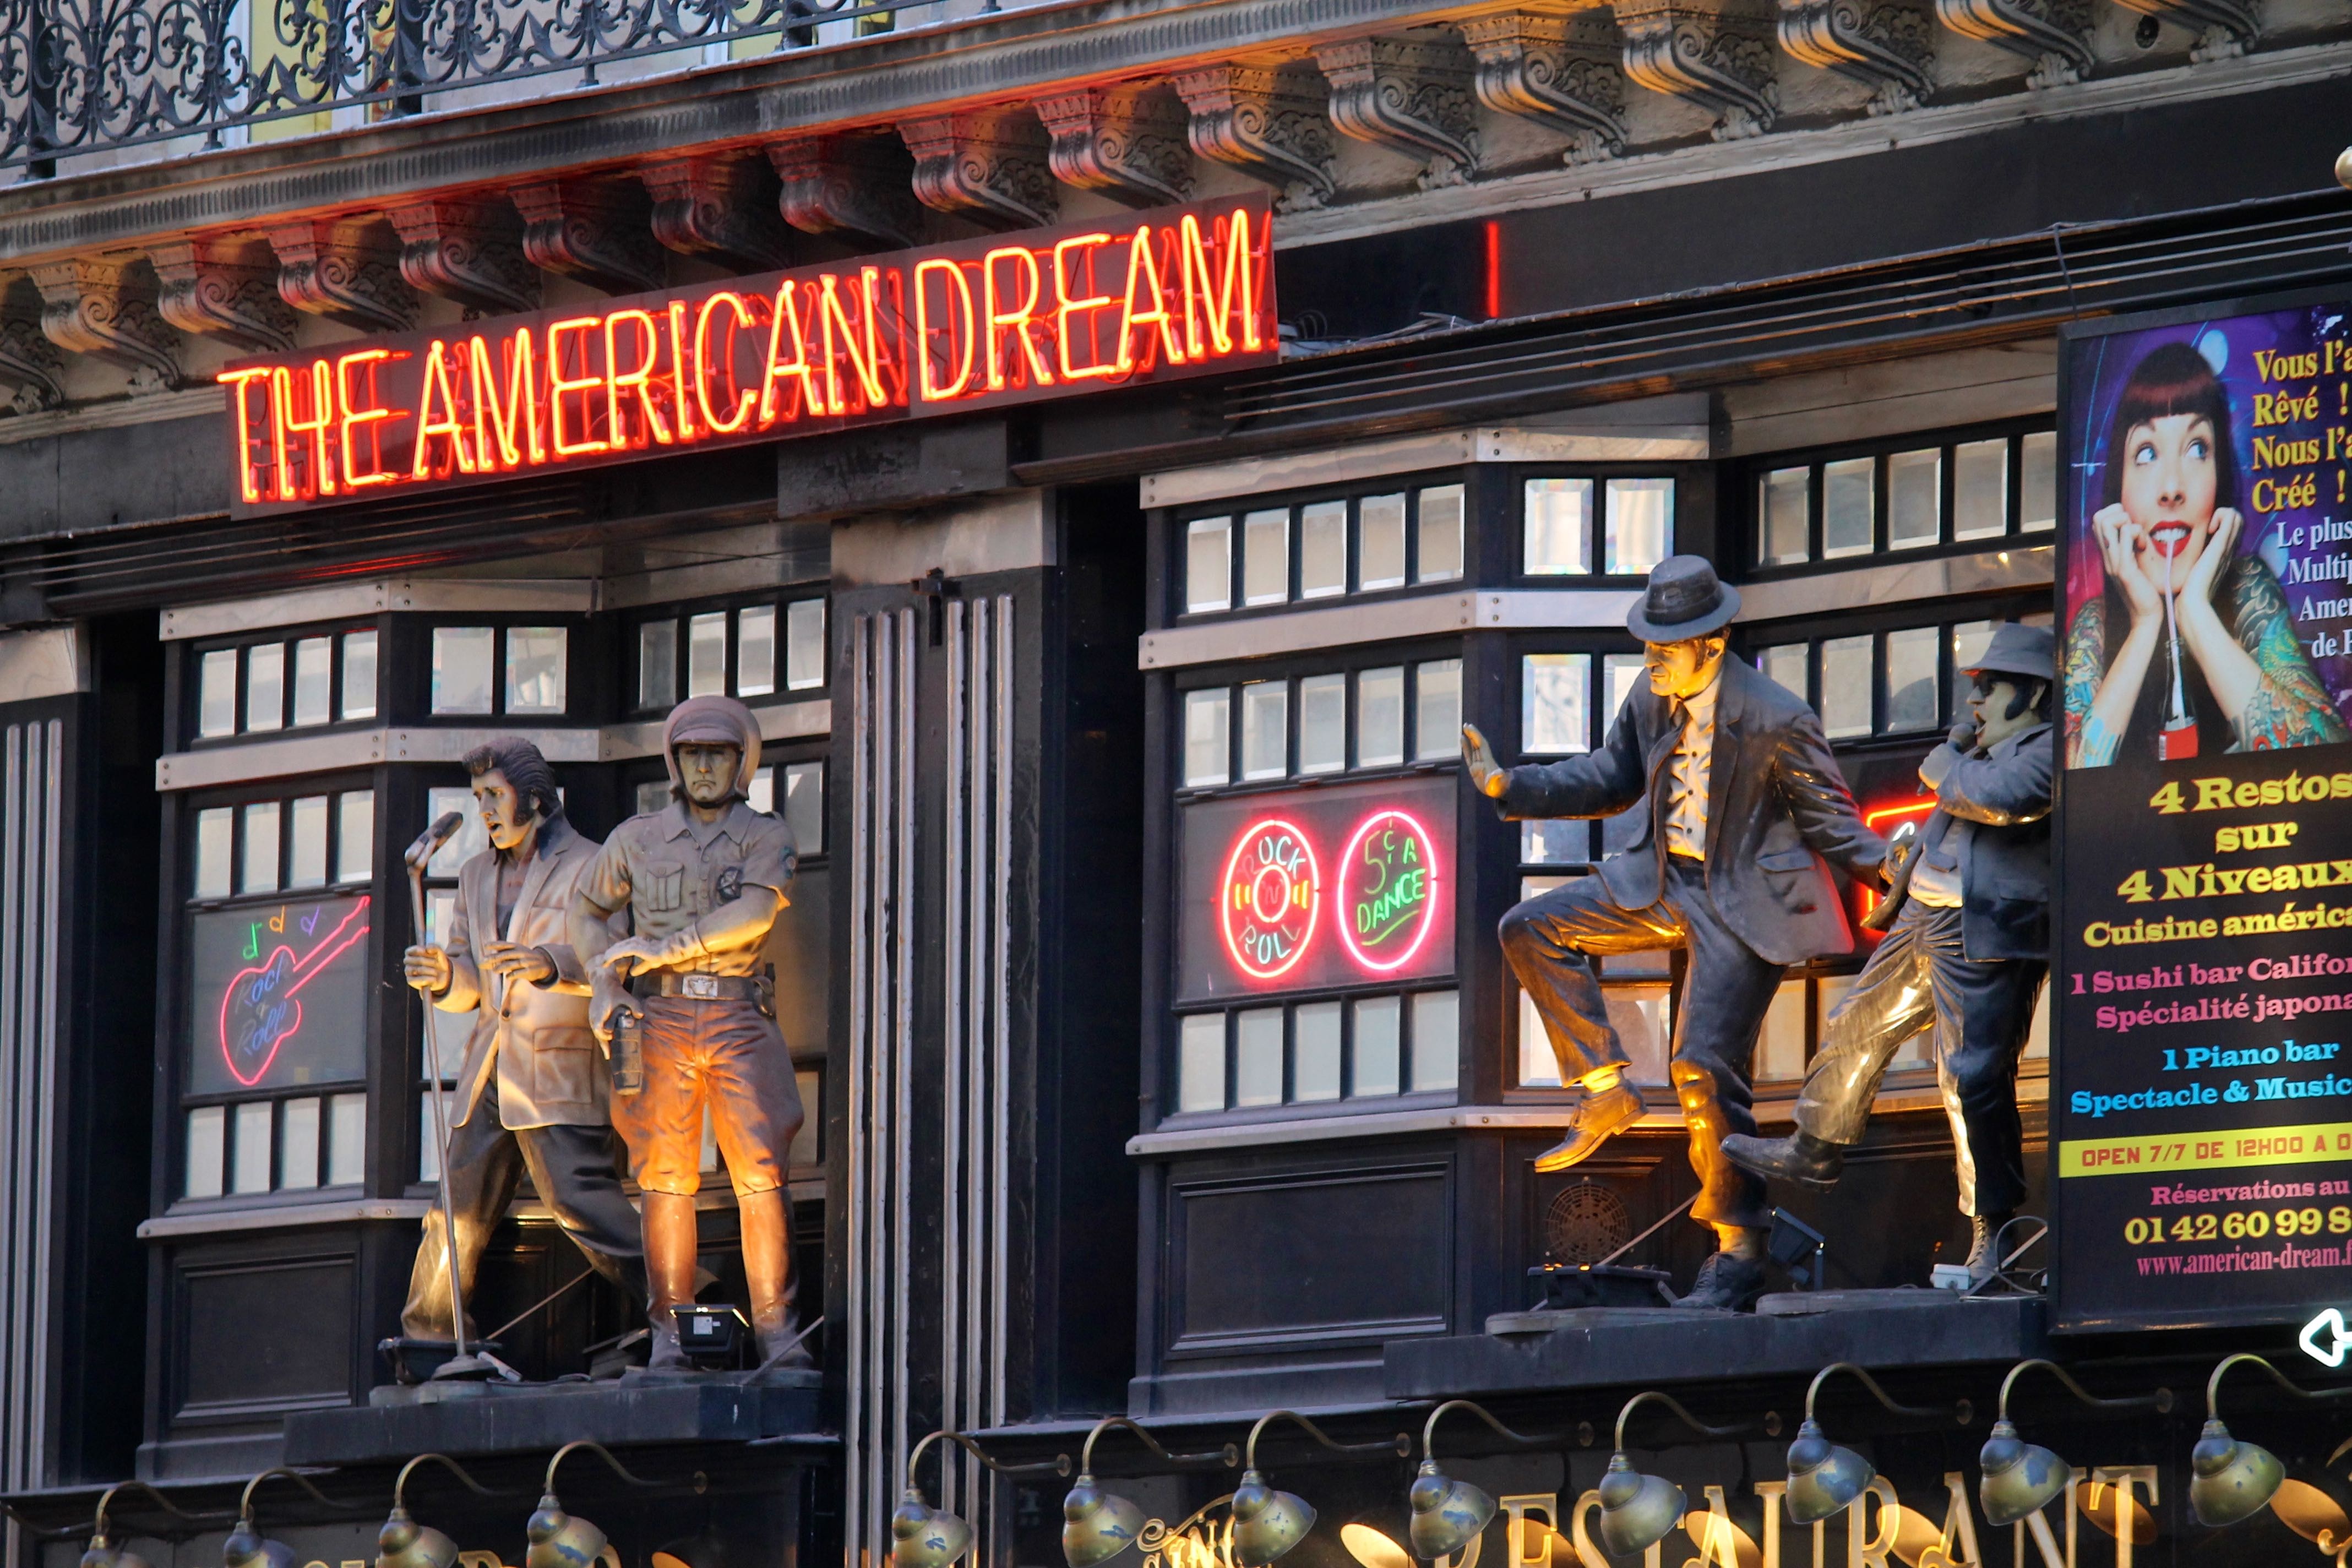
light, advertising, bar, evening, dream